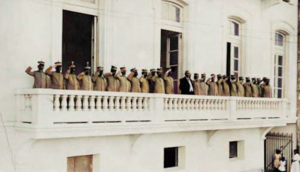
Philippe Sudre Dartiguenave, né le 6 avril 1862 à Anse-à-Veau et mort dans la même ville le 8 juillet 1926, est un avocat, écrivain et homme politique haïtien qui fut député puis sénateur avant d'être propulsé président de la République du 12 août 1915 au 15 mai 1922.